Mermaid

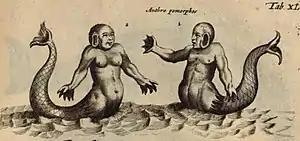
Anthropomorphos

Danish physician and natural historian Thomas Bartholin wrote about a mermaid specimen caught in Brazil (probably a manatee) and subsequently dissected at Leiden. Though referred to in the text as a "sea-man" ("homo marinus") from Brazil, the account was accompanied by an engraved drawing captioned "Sirene", whose appearance was that of a humanoid female with bared breasts (a mermaid). The specimen's body was deformed and "without the sign of a tail", matching the drawing. And "a membrane [that] join [the fingers] together" is also reflected in the drawing as well (as her webbed pair of hands/forepaws).